Salzhaus

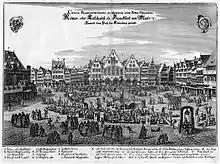
Coronation picture from 1658

In terms of quality, the Kammerzell House in Strasbourg is comparable, since it was similarly redesigned in 1589, but in contrast it survived not only the Franco-Prussian war, but also both world wars without damage.